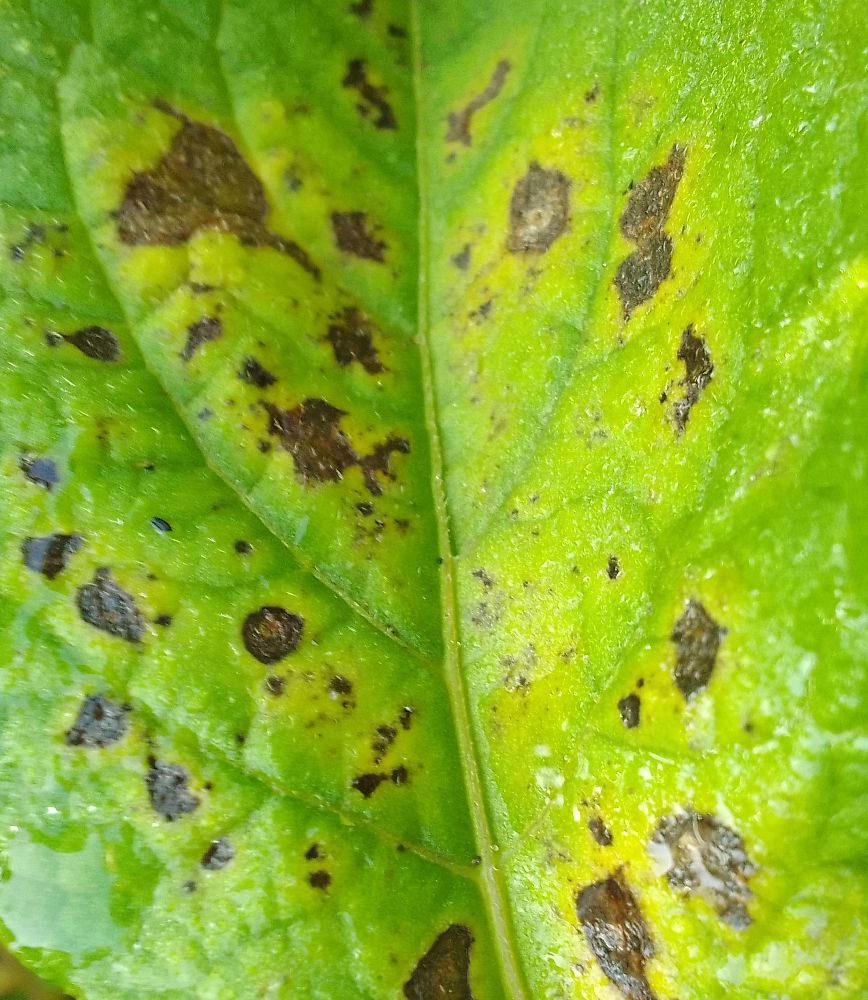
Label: Early blight